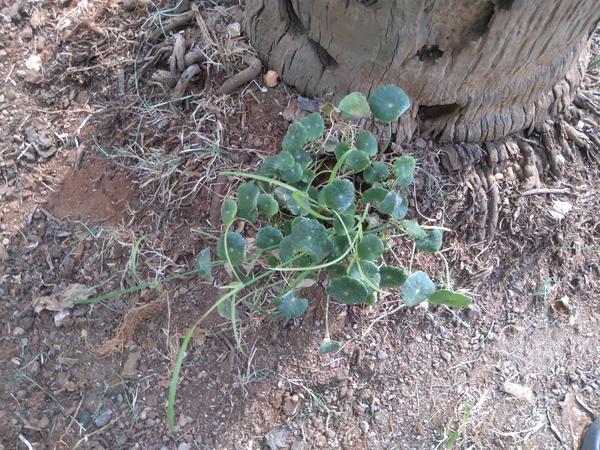
Plant: Brahmi